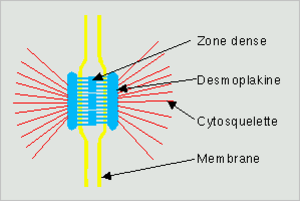
Description
Un desmosome est une région où la membrane plasmique d'une cellule adhère à une cellule adjacente ou à la lame basale sous-jacente, il est alors appelé hémi-desmosome. La nature des filaments intermédiaires est variable.